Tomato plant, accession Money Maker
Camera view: horizontal (90 deg, fisheye); turntable rotation: 60 degrees
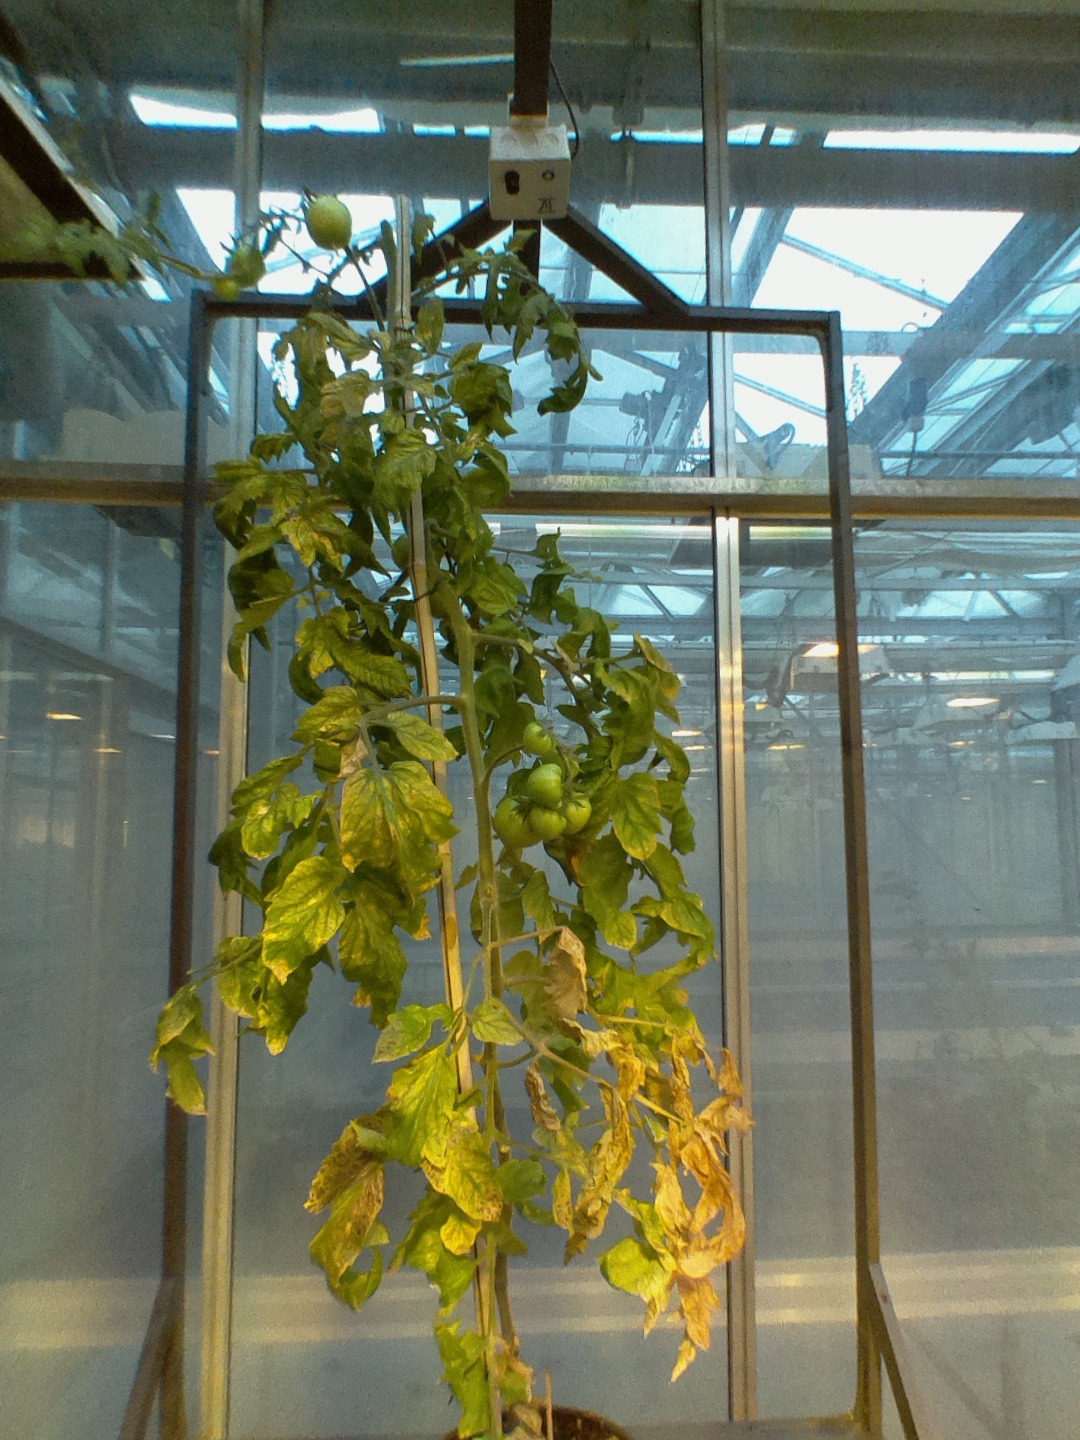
BBCH growth stage 78: 80% -90% of final fruit size